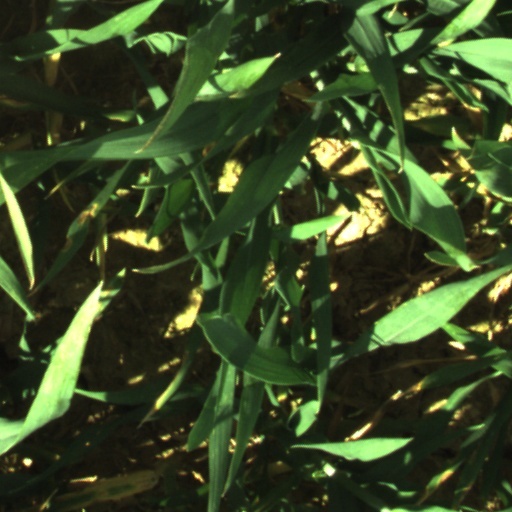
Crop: wheat